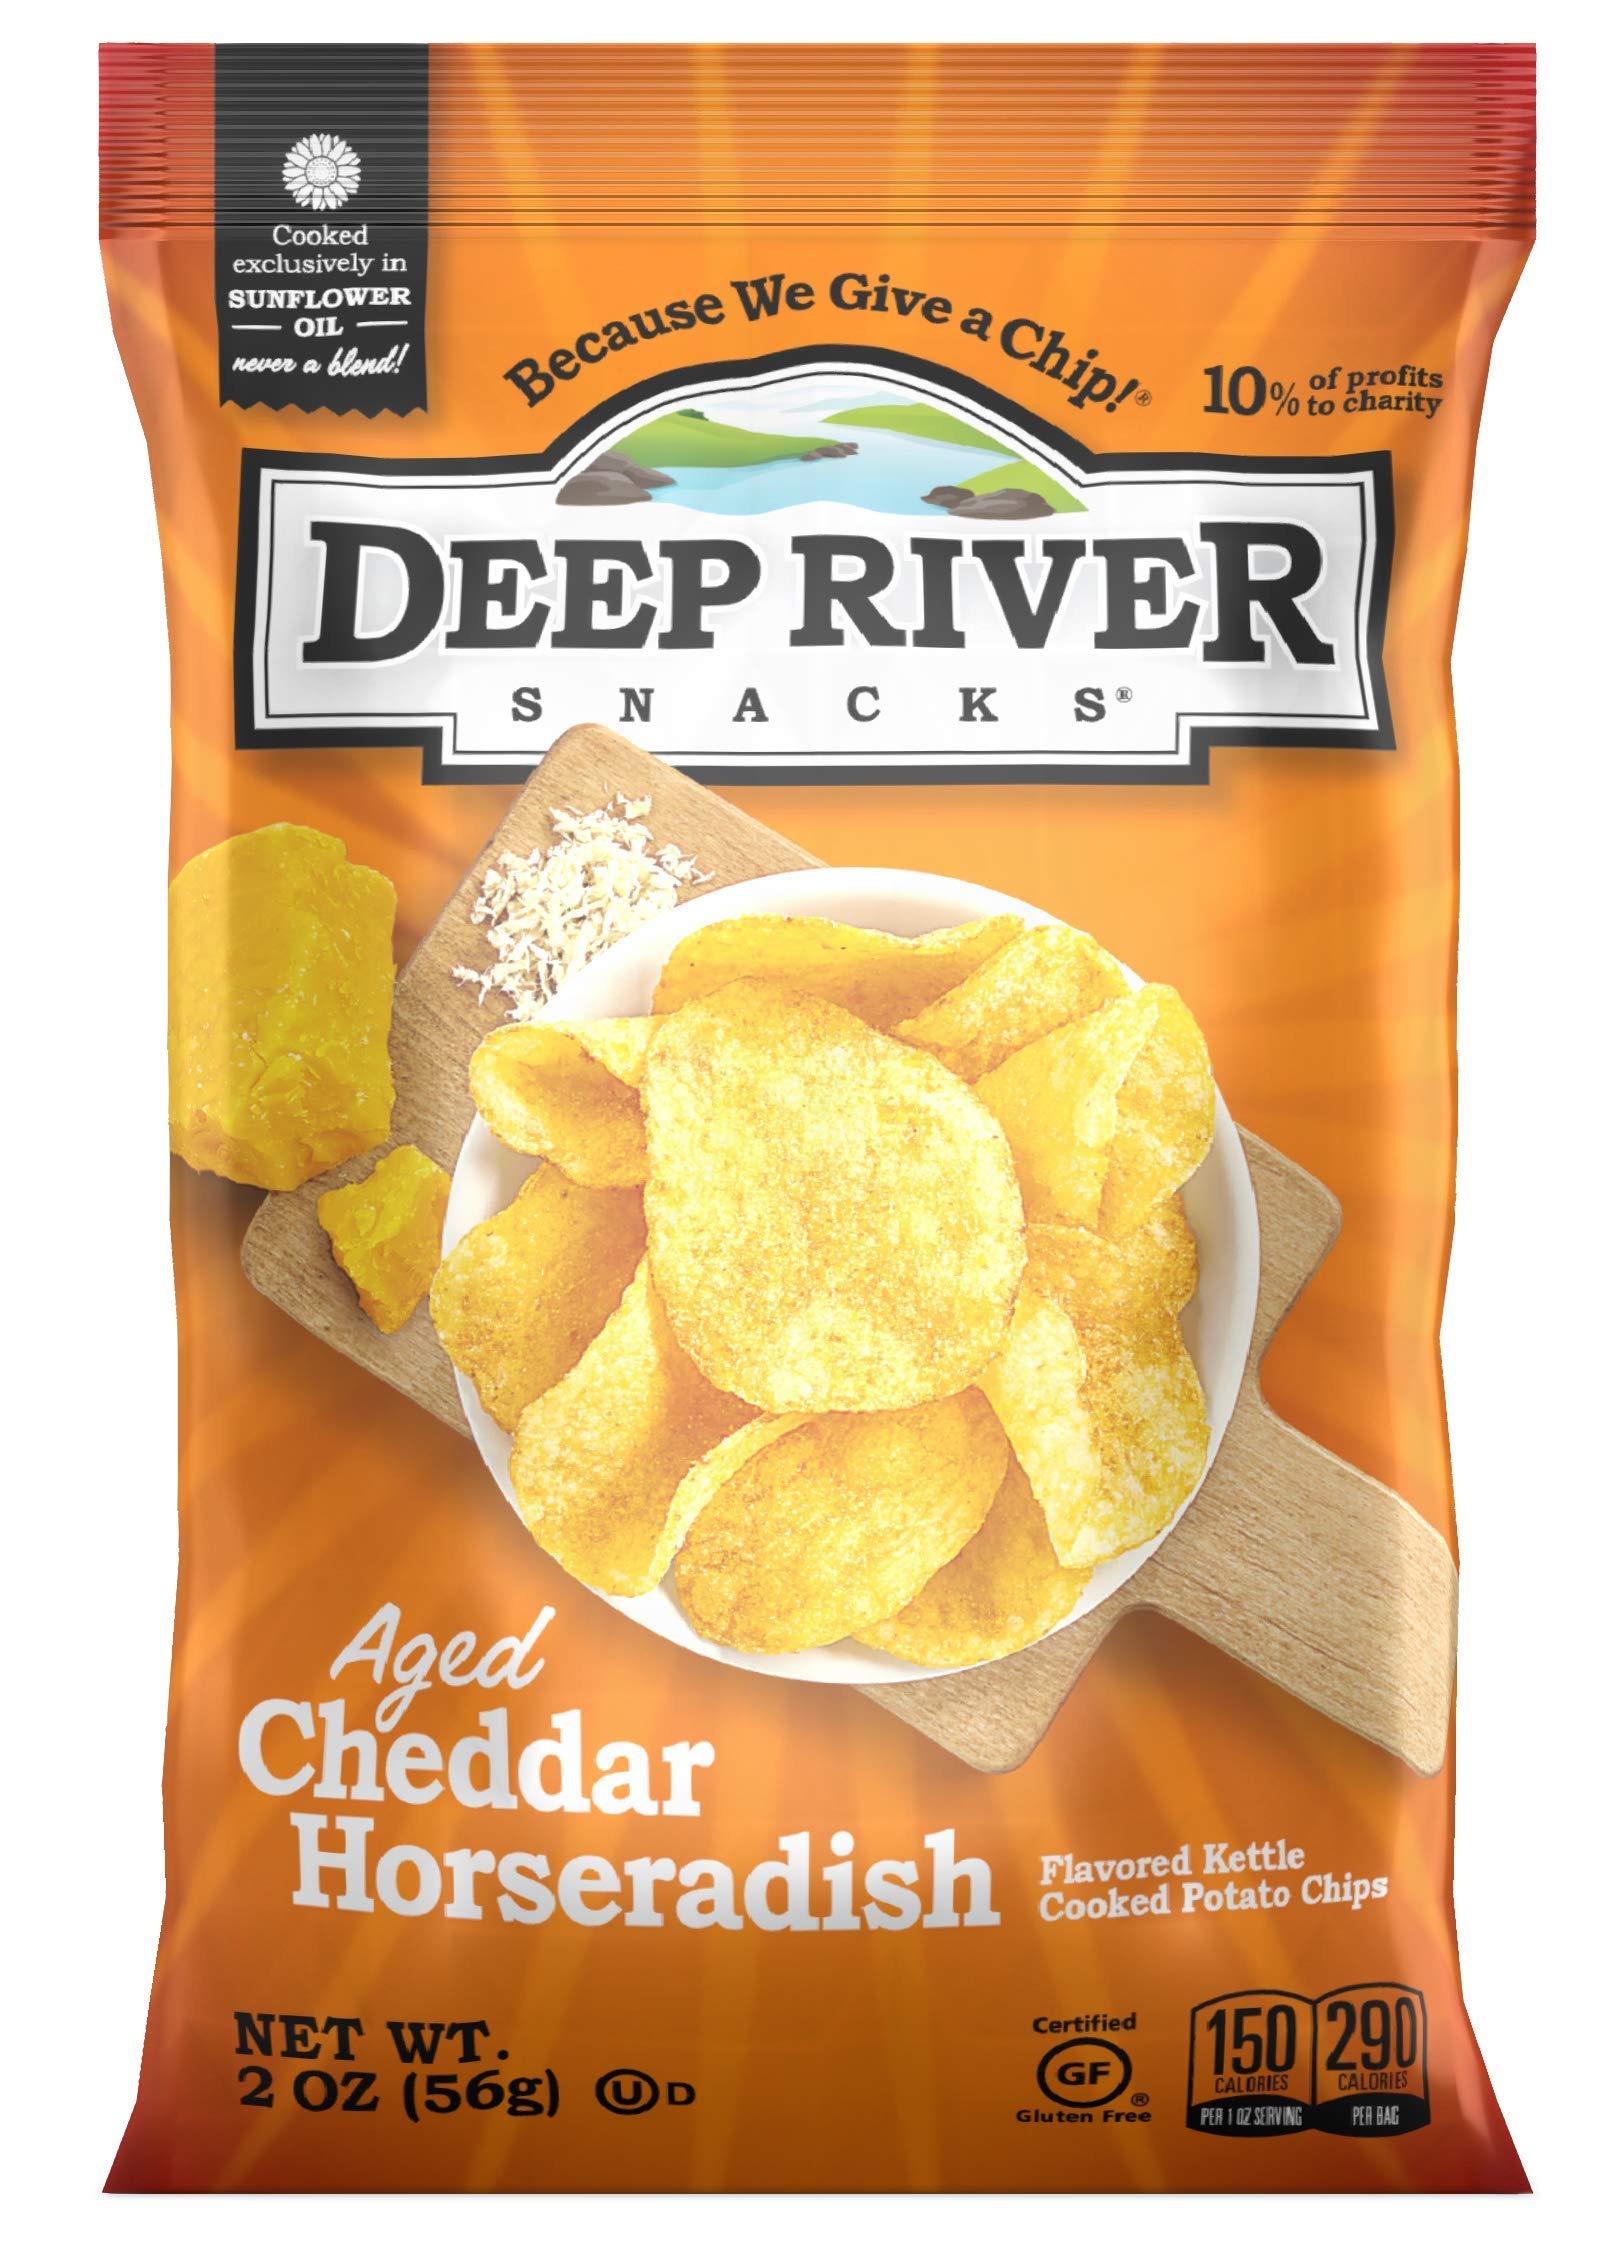
Item Name: Deep River Snacks Kettle Cooked Potato Chips, Aged Cheddar Horseradish, 2 Ounce, Pack of 24
Bullet Point 1: Contains 24 - 2 Ounce Bags of Aged Cheddar Horseradish Kettle Cooked Potato Chips.
Bullet Point 2: Sharp, aged cheddar cheese paired perfectly with the zesty bite of horseradish. Kettle chips so delicious they’ll bring tears to your eyes!
Bullet Point 3: Deep River Snacks are cooked exclusively in sunflower oil.
Bullet Point 4: Supporting Charity -- This bag features the Chris Klug Foundation! CKF works to educate and raise awareness of the importance of organ donation
Value: 48.0
Unit: Ounce

Price: 29.31